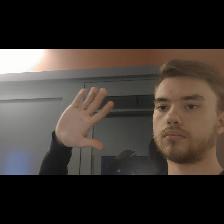
Label: Human